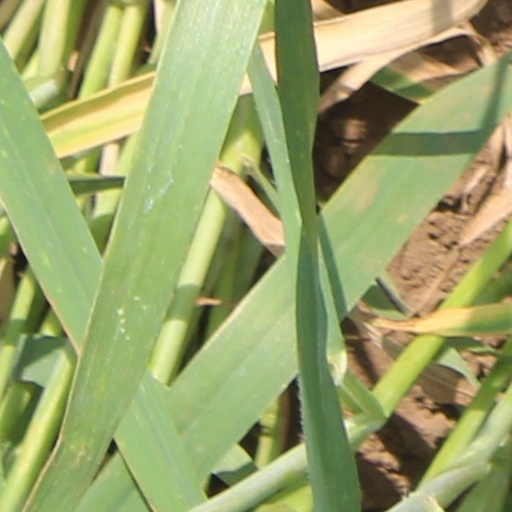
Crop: wheat